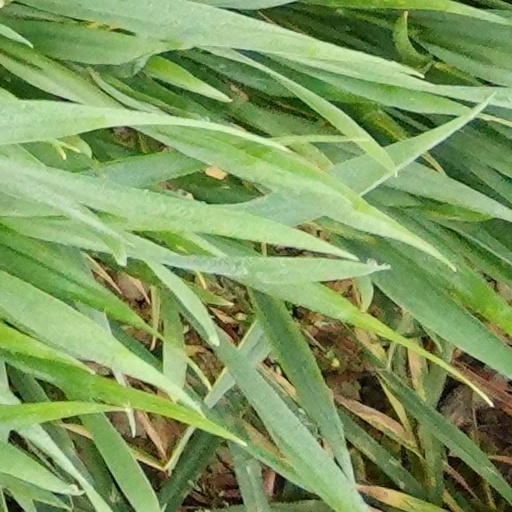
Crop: wheat